Military camp

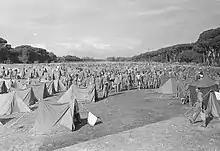
Camp of the Brazilian Expeditionary Force in Italy during World War II, 1945

A military camp or bivouac is a semi-permanent military base, for the lodging of an army. Camps are erected when a military force travels away from a major installation or fort during training or operations, and often have the form of large campsites.